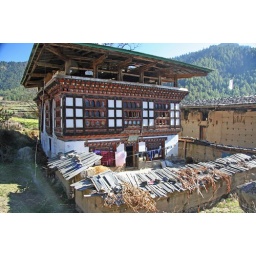
A store in the ground level of the house (behind the laundry).